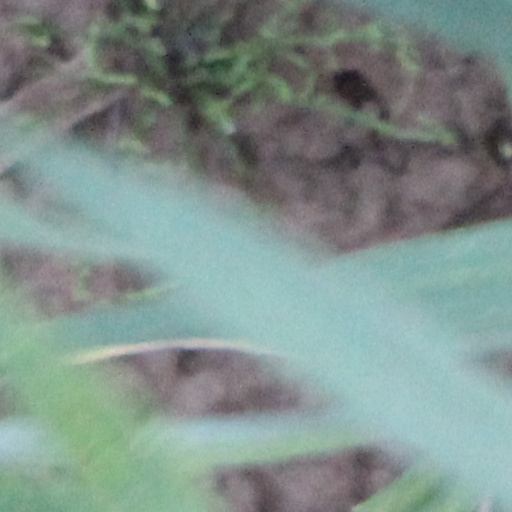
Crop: wheat